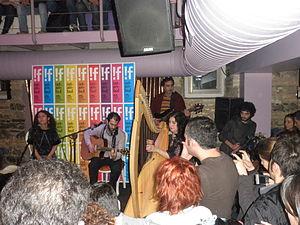
Tara Jaff est une musicienne, harpiste et chanteuse, kurde irakienne née en 1958 et vivant depuis 1976 au Royaume-Uni.